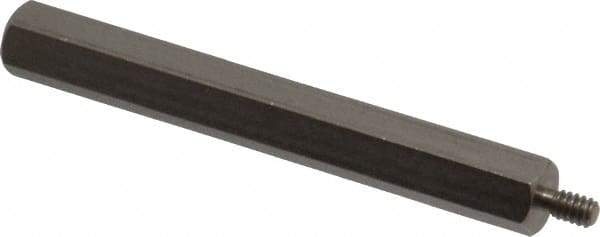
Electro Hardware - #4-40, 2-3/16" OAL, 1/4" Across Flats, Stainless Steel Hex Male/Female Circuit Board Standoffs - 1/4" Thread Depth, 2" Body Length, Bright Finish
Item #: 67735563 Brand: Electro Hardware Model #: 1483M09F16-440 Exact Tooling IR#: 04 Features and Benefits Circuit board standoffs with male/female threads have one externally threaded end and one internally threaded end. The female end accepts male fasteners or other standoffs. Stainless steel is a strong, corrosion-resistant alloy with excellent resistance to heat. It is used in high-stress, outdoor and corrosive applications. Product Specifications Thread Type Male/Female Material Stainless Steel System of Measurement Inch Body Shape Hex Overall Length (Inch) 2-3/16 Overall Length (Decimal Inch) 2.1875 Thread Size #4-40 Width Across Flats (Decimal Inch) 0.2500 Width Across Flats (Inch) 1/4 Finish/Coating Bright Body Length (Inch) 2 Body Length (Decimal Inch) 2.0000 Thread Length (Inch) 3/16 Thread Depth (Inch) 1/4 Length Tolerance (Decimal Inch) -0.005 to 0.005 Material Grade 18-8; Grade 303 Fastener Standard QQ-S-763
Brand: Electro Hardware
Category: Hardware > Hardware Accessories > Hardware Fasteners > Screw Posts